Lobitos Creek

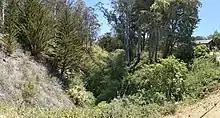
Lobitos Creek at Verde Road

Lobitos Creek is a stream in San Mateo County, California, United States.